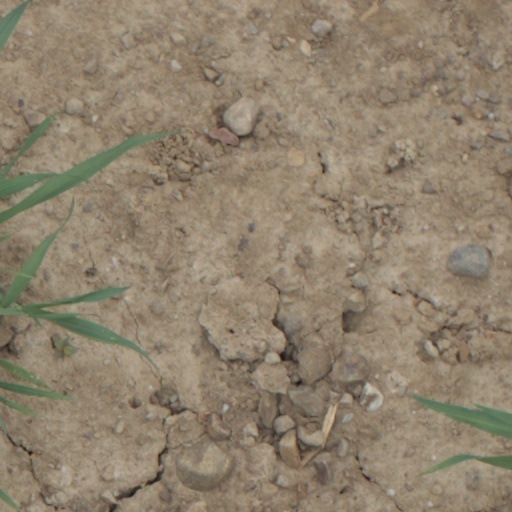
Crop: wheat